Togian Islands

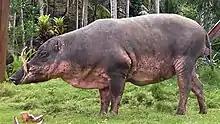
Togian babirusa

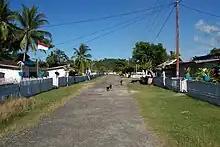
Togian Village

The Togian (or Togean) Islands are an archipelago of 56 islands and many offshore islets, situated in the Gulf of Tomini, off the coast of Central Sulawesi, in Indonesia. The largest islands are Batudaka, Togean, Talatako, Una-Una, Walea Bahi, Walea Kodi and Malenge. There are 59 villages on the islands, with one settled by the Bajau people, more commonly known as the sea gypsies.